Akaishi Mountains

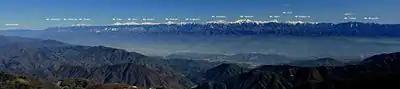
Scenery of Akaishi Mountains seen from Mount Ena in early winter

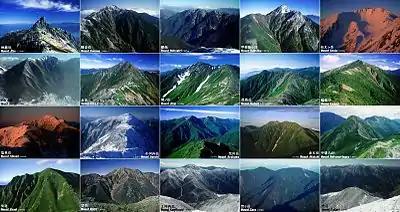
Major Peaks of Akaishi Mountains

Alpine plants, such as Siberian dwarf pine can be seen above the tree line. Rock ptarmigan and spotted nutcracker also live in the alpine zone. Japanese serow and sika deer live in the forest belt on the mountain slopes. is endemic to Mount Kita.